José Olguín (footballer)

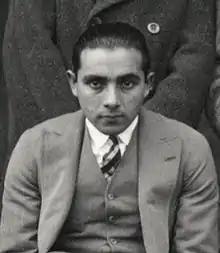

José Miguel Olguín Farías (2 August 1903 – 16 November 1991) was a Chilean footballer. He competed in the men's tournament at the 1928 Summer Olympics.